Gidroplan Tsikada

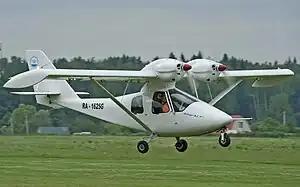

The Gidroplan Tsikada (Гидроплан Цикада or Hydroplane Cicada) is a light, twin engined utility aircraft, seating two or four in different variants, developed in Russia since about 2000.